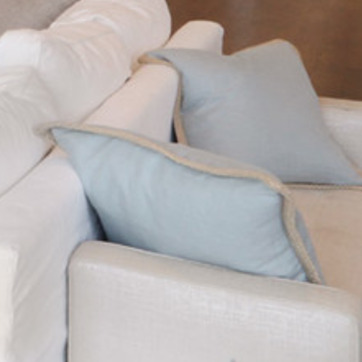
Material: fabric